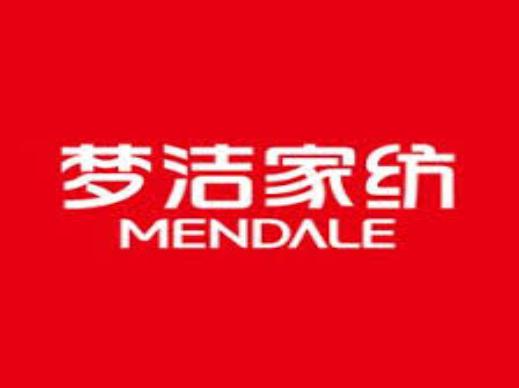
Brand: meng jie-1
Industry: Necessities